Joachim Sauer

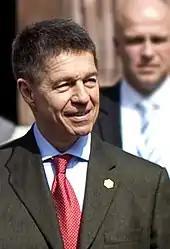

Joachim Sauer was born in Hosena, a small town in the marshy Lusatian countryside between Dresden and Cottbus. He grew up with his twin sister and an elder brother. His father, Richard Sauer, had trained as a confectioner, but worked as an insurance representative. Sauer excelled at school.